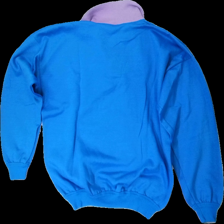
View: back
Type: Sweater
Category: Men
Brand: Not in the list
Brand text on label: olimpus
Colors: Blue, Purple, White
Material: 100% acrylic
Pattern: Other
Cut: Regular
Size: L
Season: All
Damage location: middle left
Damage 2 location: top left
Damage 3 location: bottom right
Price range: <50
Recommended usage: Export
Description: blå tjocktröja med reklamlogga fram, nopprig
Comment: reklam